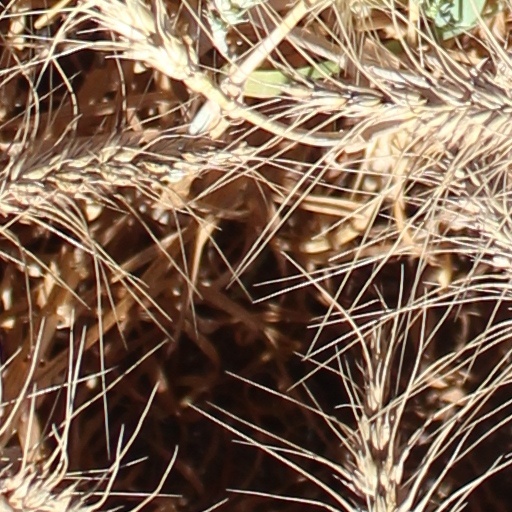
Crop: wheat